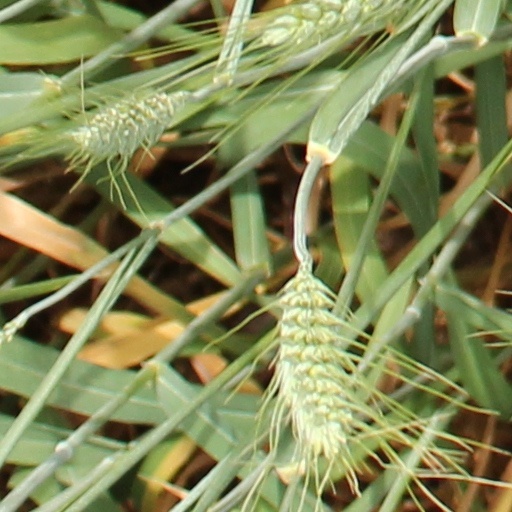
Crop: wheat